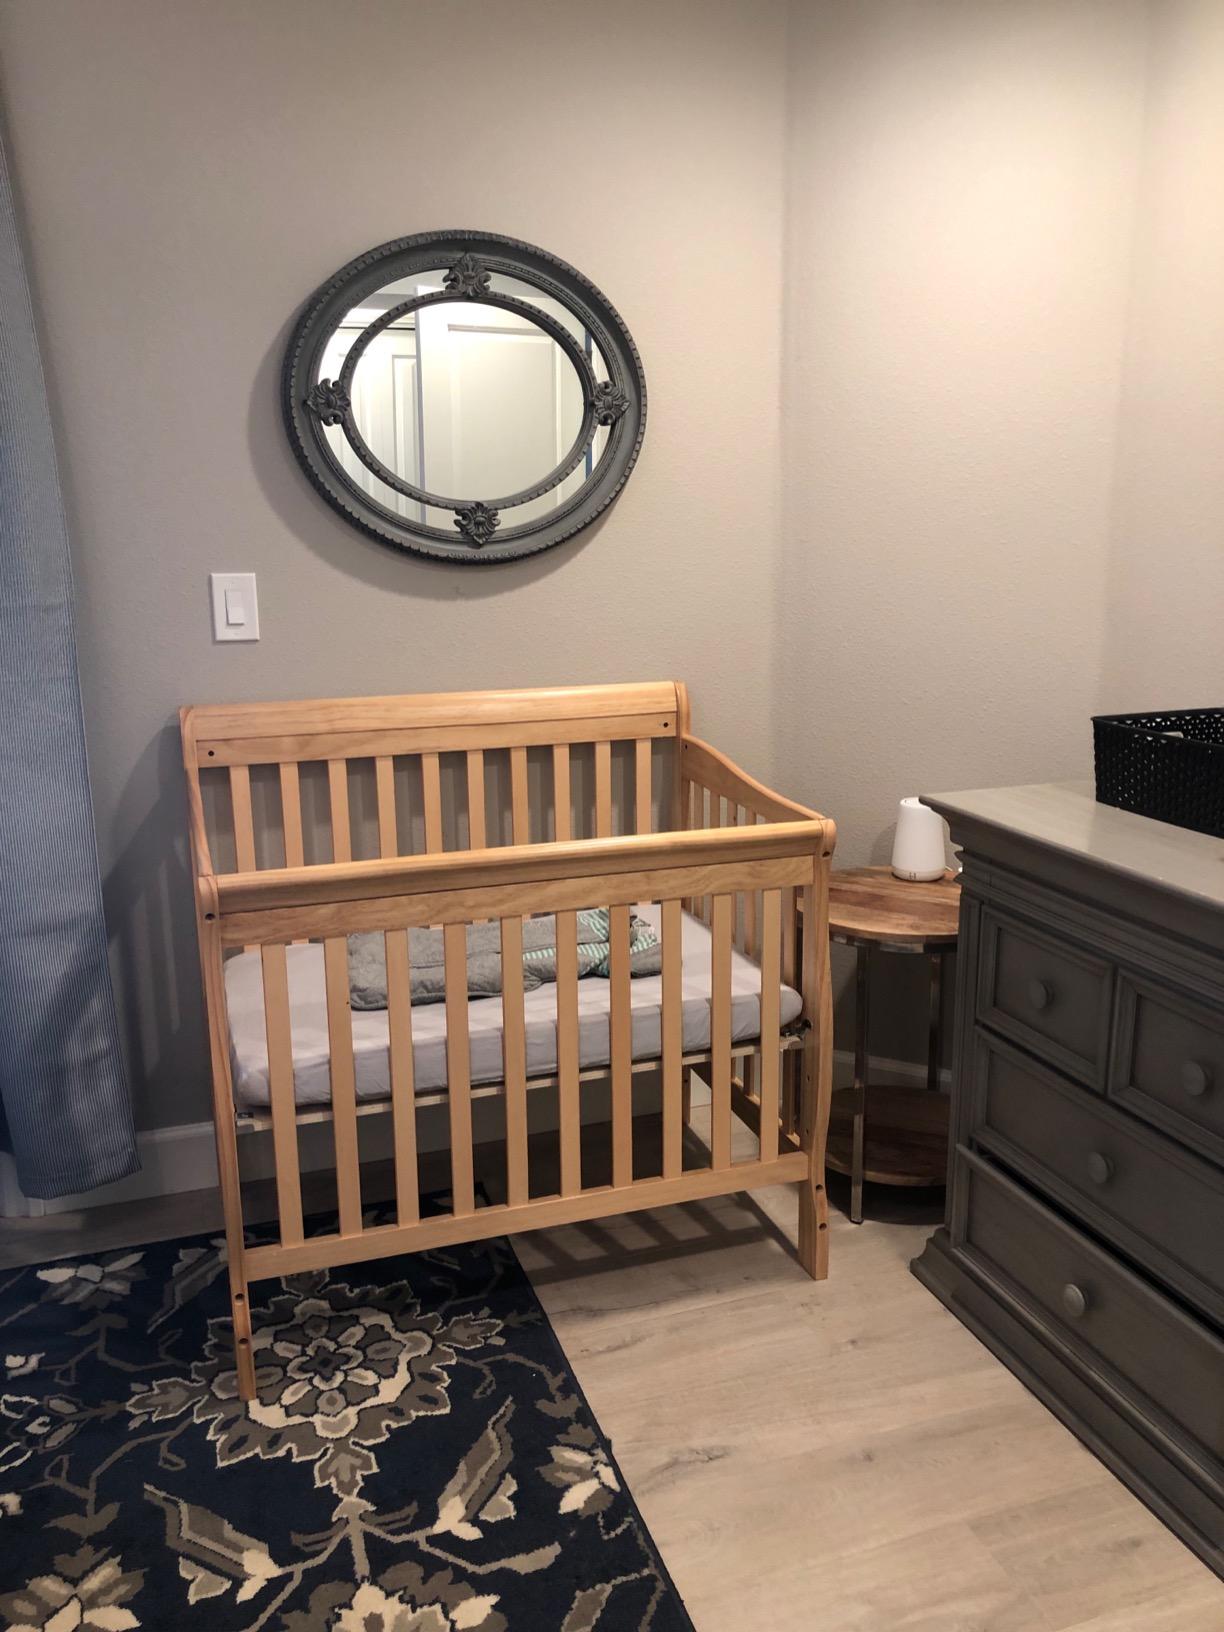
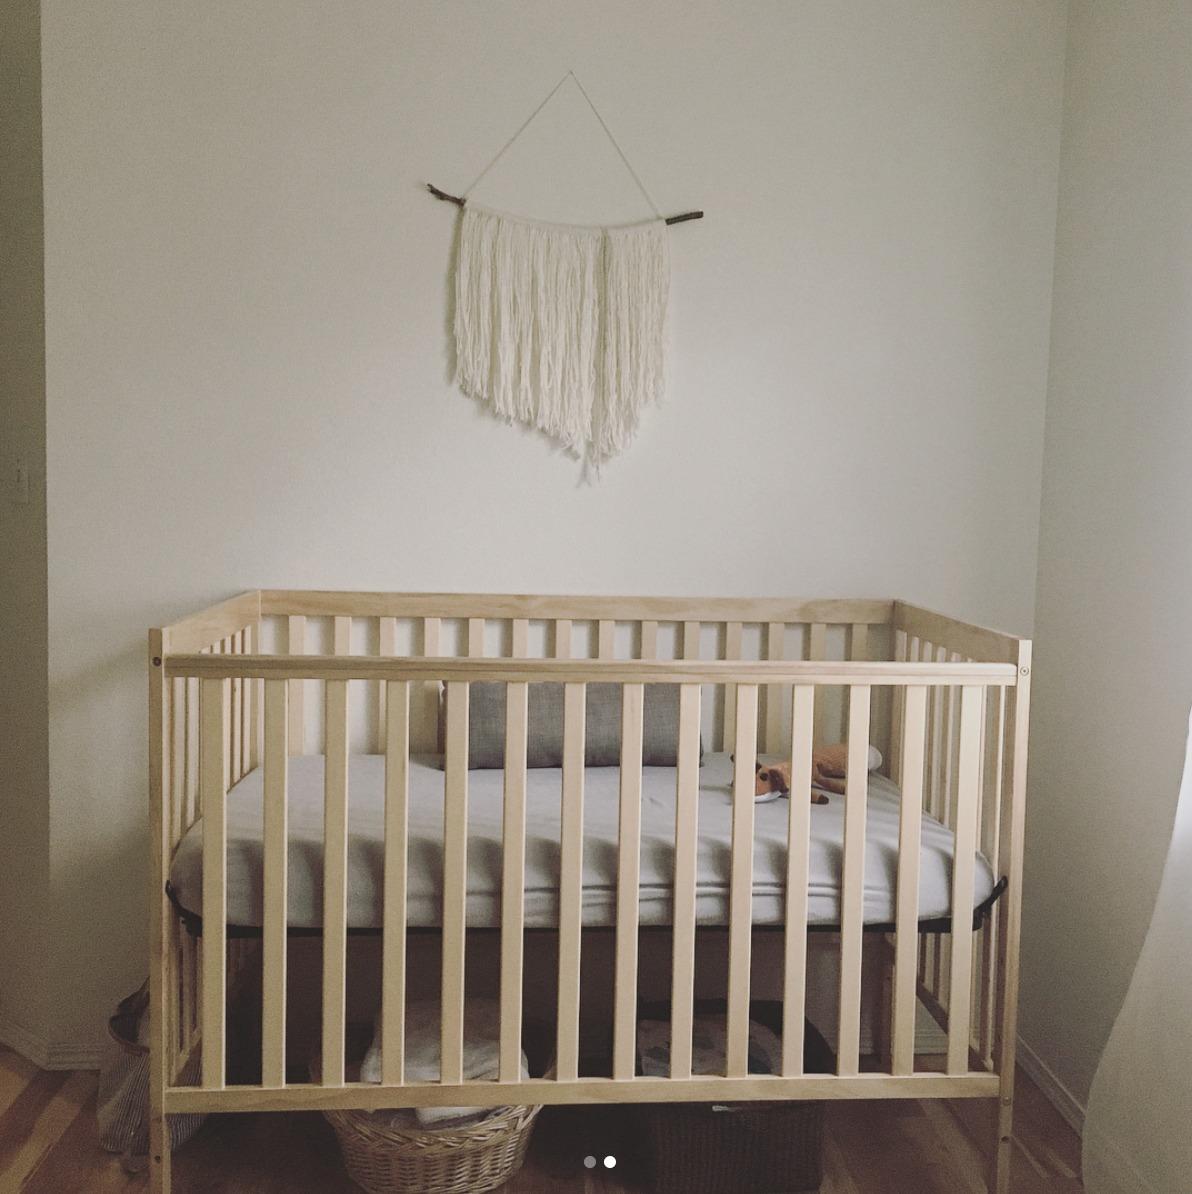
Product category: products_crib
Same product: no